William Howard Taft

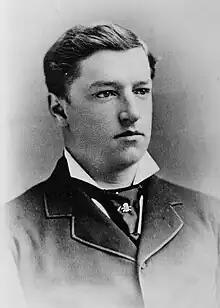
Yale College photograph of Taft, 1878

William Howard Taft was born September 15, 1857, in Cincinnati, Ohio, to Alphonso Taft and Louise Torrey. The Taft family lived in the suburb of Mount Auburn. Alphonso served as a judge and an ambassador, and was U.S. Secretary of War and Attorney General under President Ulysses S. Grant.